Gemini spacesuit

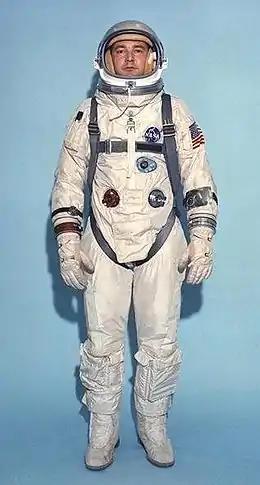
Gemini spacesuit

The Gemini spacesuit is a spacesuit worn by American astronauts for launch, in-flight activities (including EVAs) and landing. It was designed by NASA based on the X-15 high-altitude pressure suit. All Gemini spacesuits were developed and manufactured by the David Clark Company in Worcester, Massachusetts.